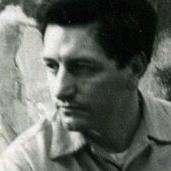
Age: 37